Debora Pignatelli

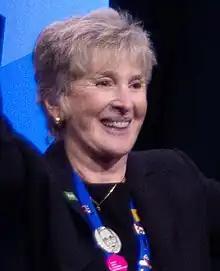
Pignatelli in 2019

Debora B. Pignatelli (born October 25, 1947) is an American politician. A Democrat, she is the former New Hampshire Executive Council member for District Five.